Mike Capps (executive)

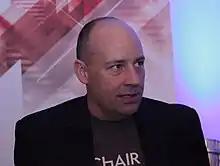
Capps at GDC 2011

Michael V. Capps or Mike Capps is an American video game designer who was the president of Epic Games, based in Cary, North Carolina from 2002 to 2012. In 2018, he co-founded a new artificial intelligence company called Howso. He has been described as "a legendary figure in the video game industry."